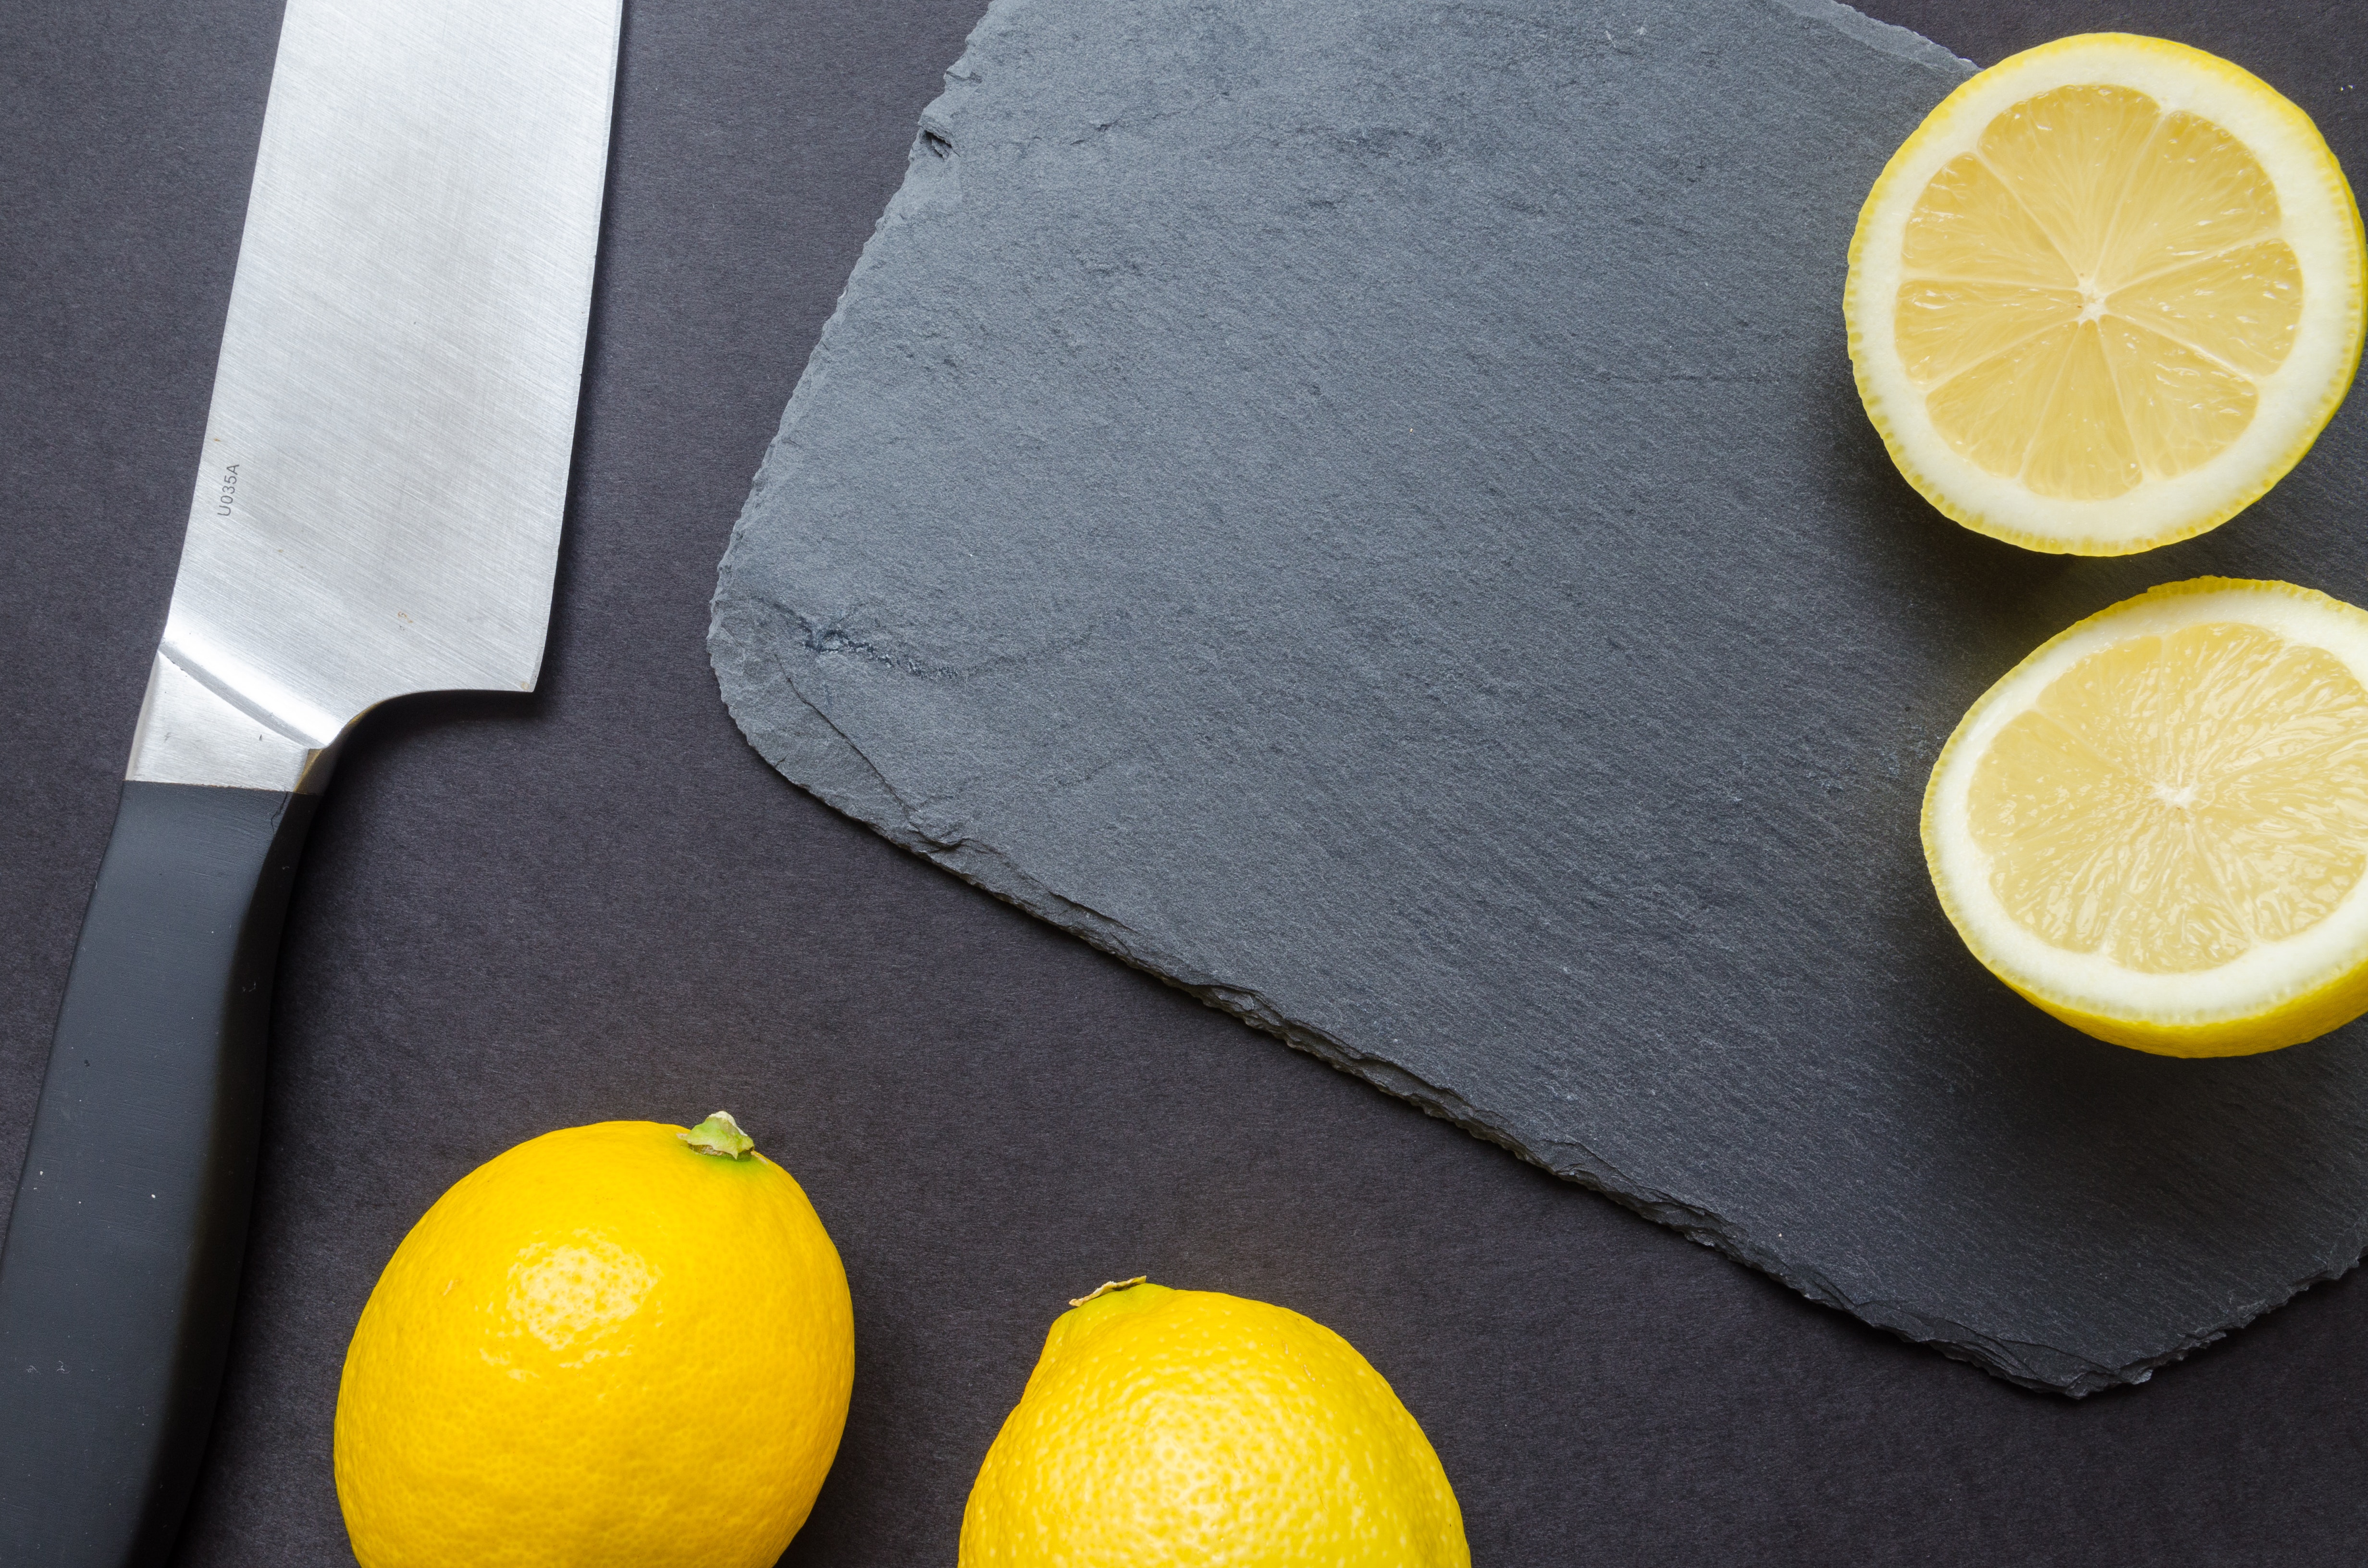
lemon, meyer lemon, citrus, lime, citric acid, citron, lemon peel, key lime, yellow, food, fruit, sweet lemon, cutting board, lemon lime, persian lime, still life photography, vegetarian food, plant, orange, ingredient, zest, produce, lemonade, tangelo, peel, still life, cuisine, bitter orange